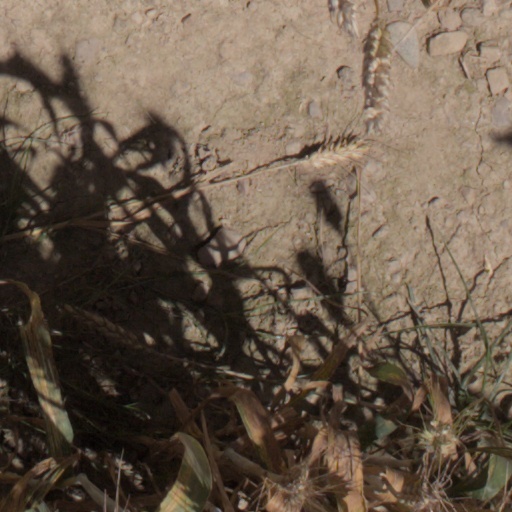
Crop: wheat